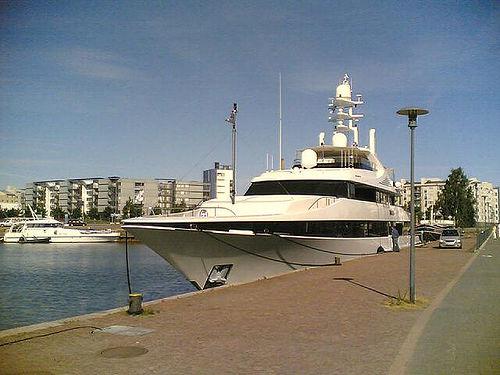
Weather: sun or clear